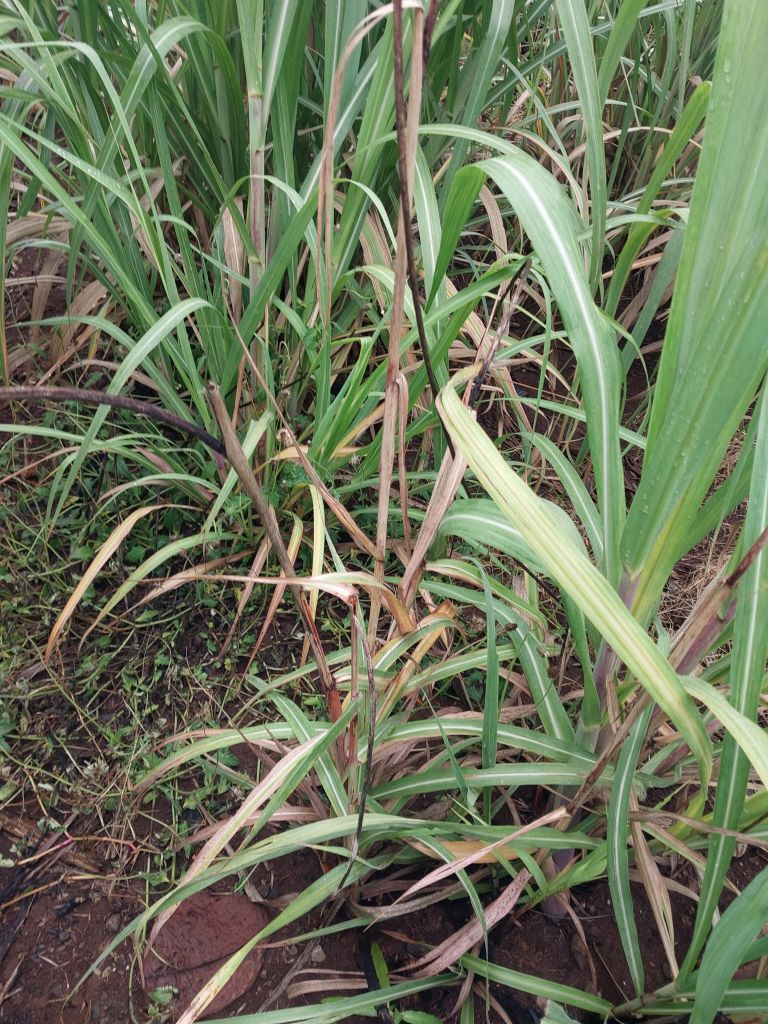
Label: Smut